Anders P. Ravn

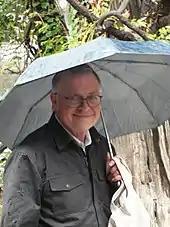
Anders Ravn in China, 2017

Ravn specialized in research into formal methods, especially for embedded systems and hybrid systems. In particular, he worked with Zhou Chaochen and Tony Hoare on the development of duration calculus for real-time systems.